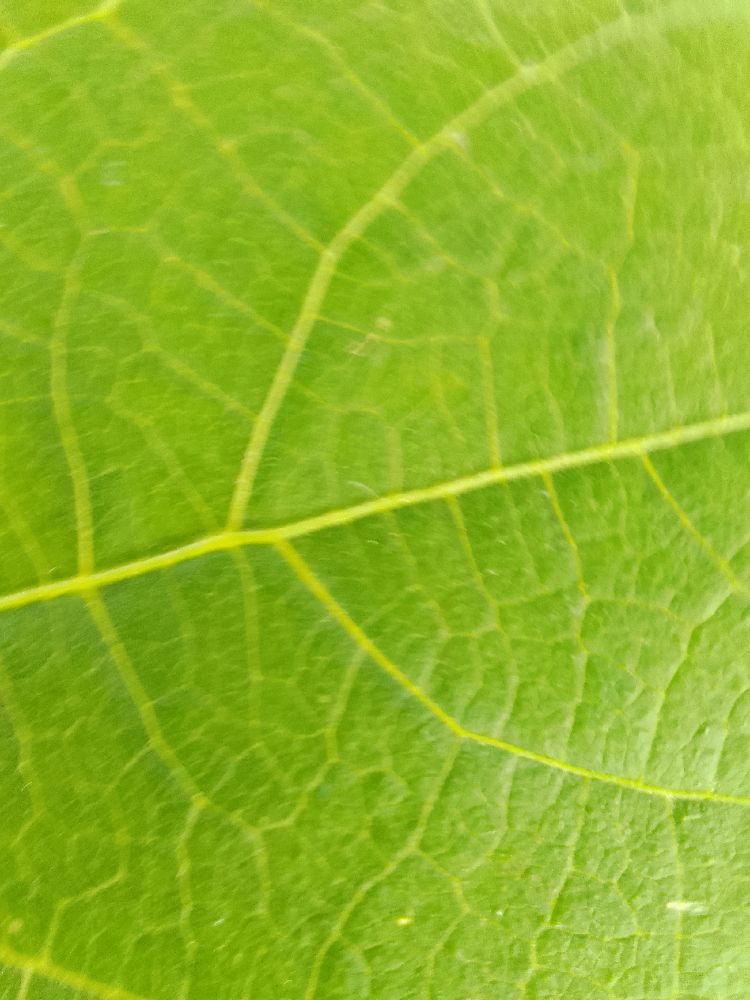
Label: healthy